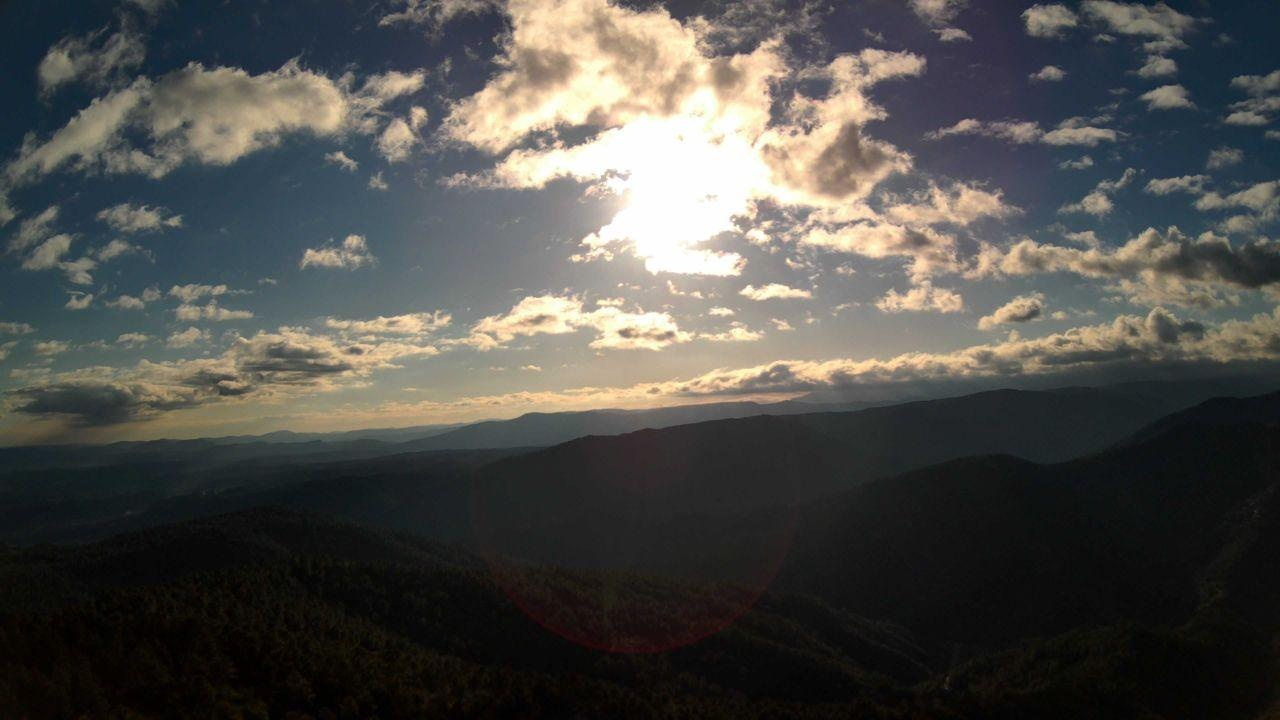
Fire: no
Smoke: yes